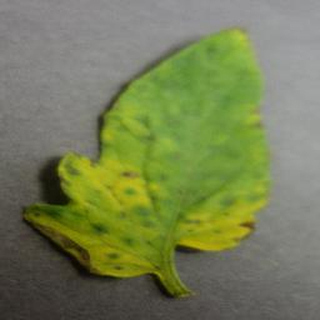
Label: tomato_yellow_leaf_curl_virus